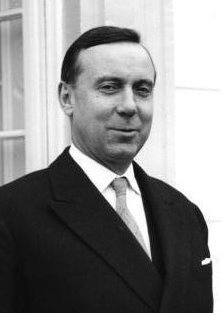
มีแชล เดอเบร

ไฟล์:Michel Debré.jpg|250px|thumb|มีแชล เดอเบร
มีแชล เดอเบร () เกิดที่กรุงปารีสเมื่อวันที่ 15 มกราคม ค.ศ. 1912 และถึงแก่อสัญกรรมที่มงหลุยส์ซูร์ลัวร์เมื่อวันที่ 2 สิงหาคม ค.ศ. 1996 เป็นนักการเมืองฝรั่งเศสซึ่งมีแนวความคิดทางการเมืองแบบโกลลิสต์ (ตามชาร์ล เดอ โกล)
นายมีแชลฯ เป็นอดีตนายกรัฐมนตรีคนแรกแห่งสาธารณรัฐฝรั่งเศสที่ 5 และเป็นผู้ยกร่างรัฐธรรมนูญแห่งสาธารณรัฐฝรั่งเศสฉบับปัจจุบัน
หมวดหมู่:นายกรัฐมนตรีฝรั่งเศส
หมวดหมู่:รัฐมนตรีว่าการกระทรวงการต่างประเทศฝรั่งเศส
หมวดหมู่:บุคคลจากปารีส